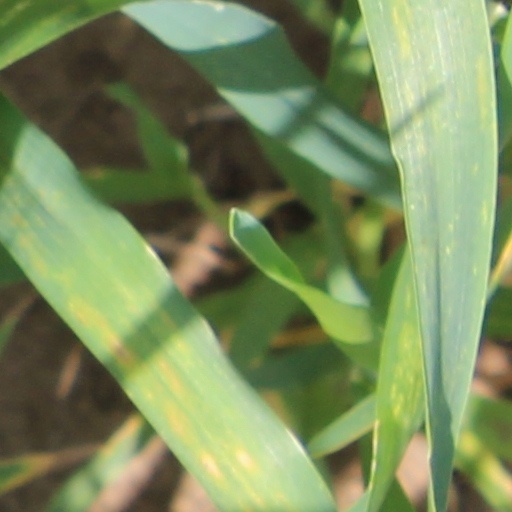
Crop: wheat